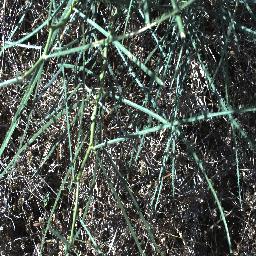
Label: parkinsonia